Albendazole

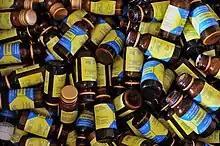
Discarded bottles of albendazole distributed in Africa

The pharmaceutical company Amedra increased the price after purchasing the rights to the drug, instead of lowering it as generics are predicted to do, drawing criticism from patients' rights advocates.